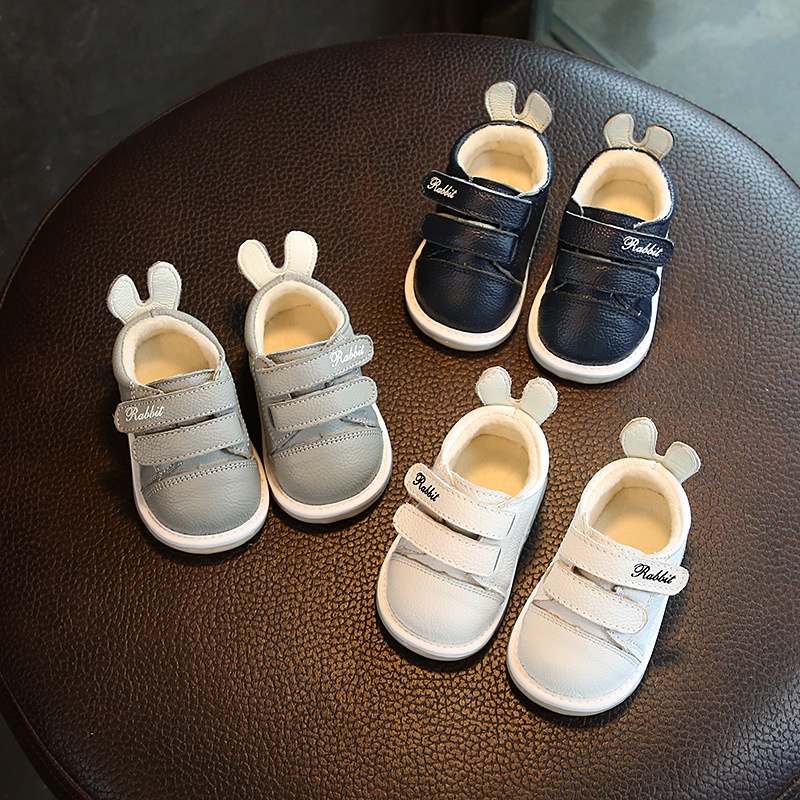
baby leather casual shoes
Treat your little one's feet with our adorable Baby Leather Casual Shoes. Crafted from premium, soft leather, these shoes provide the utmost comfort and style. The lightweight design ensures easy movement, while the flexible soles support natural foot development. With cute colors and charming details, these shoes will make your baby the trendiest in town. Give your little fashionista the perfect blend of comfort and fashion.
Brand: SUNSHINE.124
Category: Apparel & Accessories > Shoes > Baby & Toddler Shoes